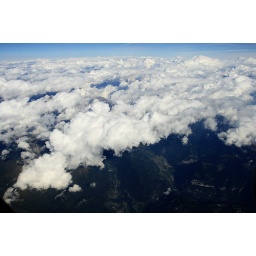
clouds | flying over Dolomiti